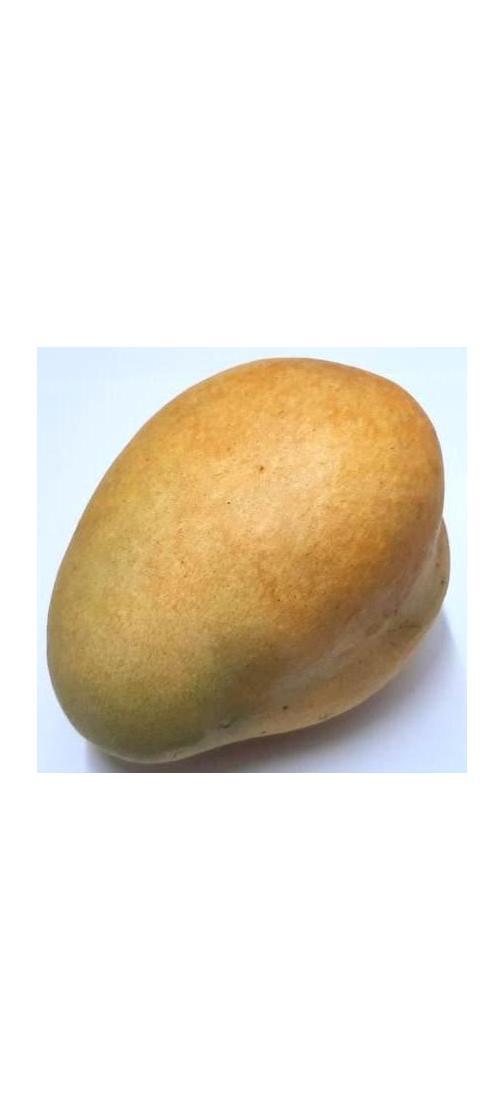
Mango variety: Bari-11